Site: brandenburg
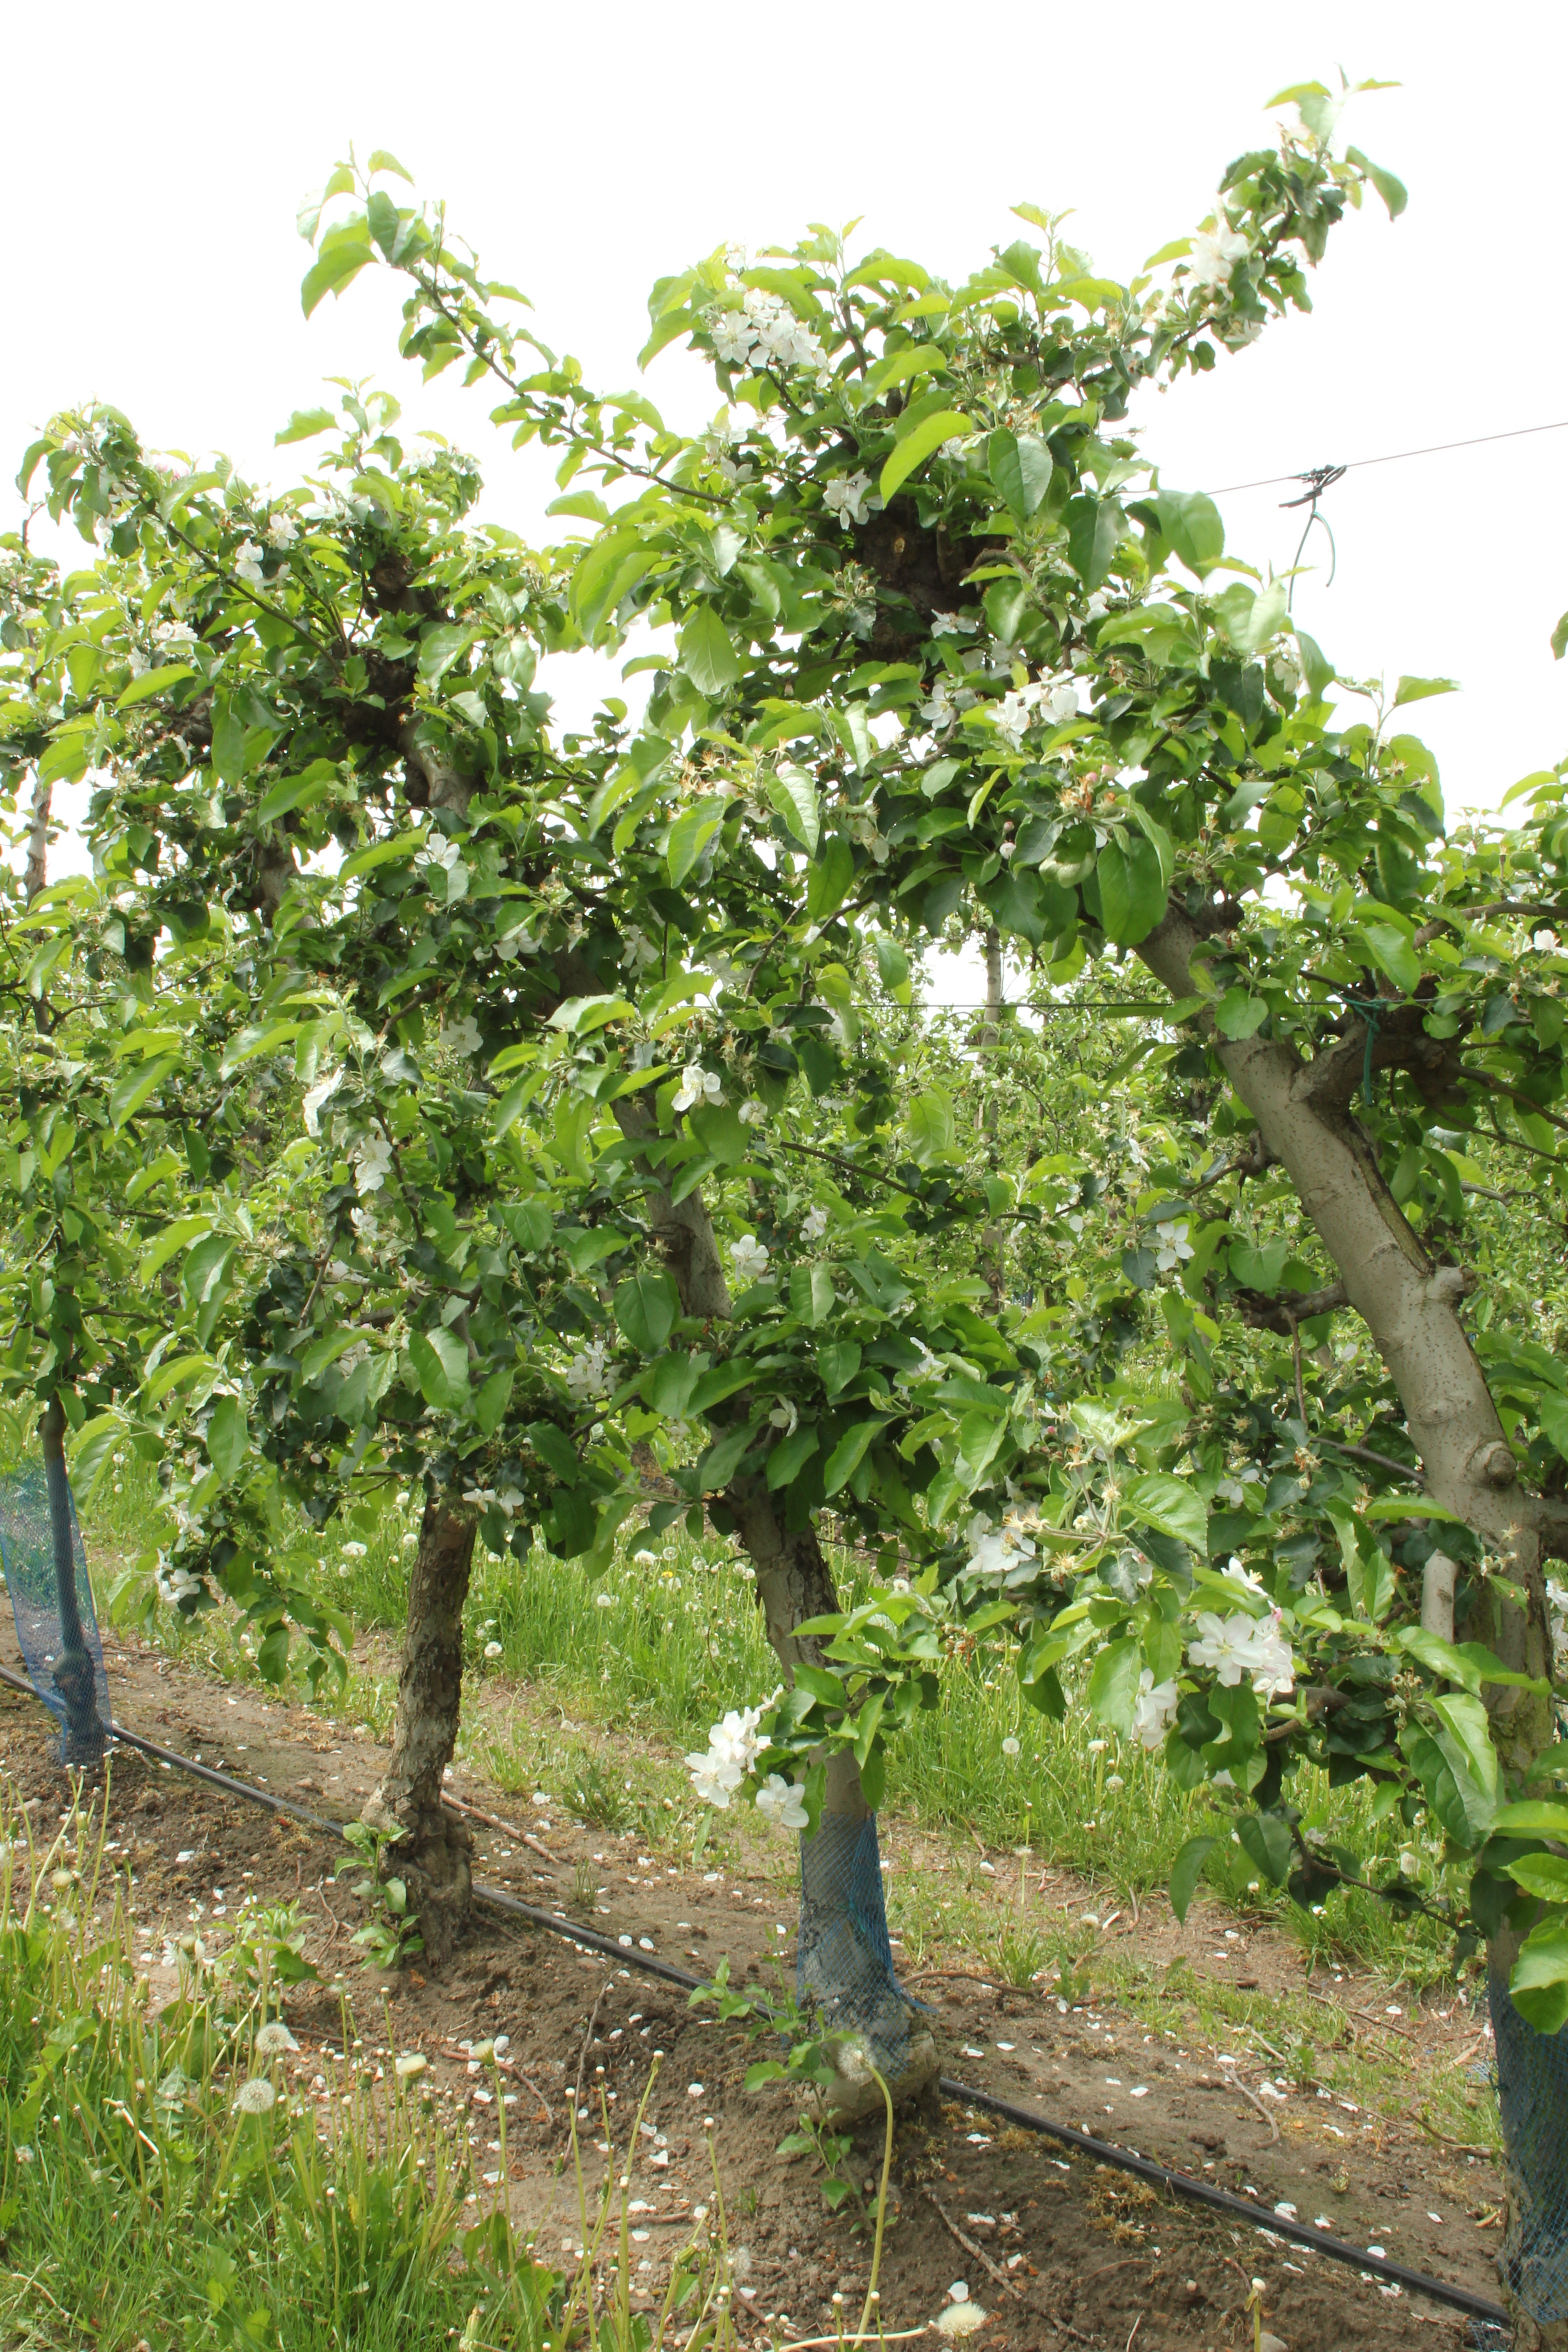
Growth stage (BBCH 67): Flowering